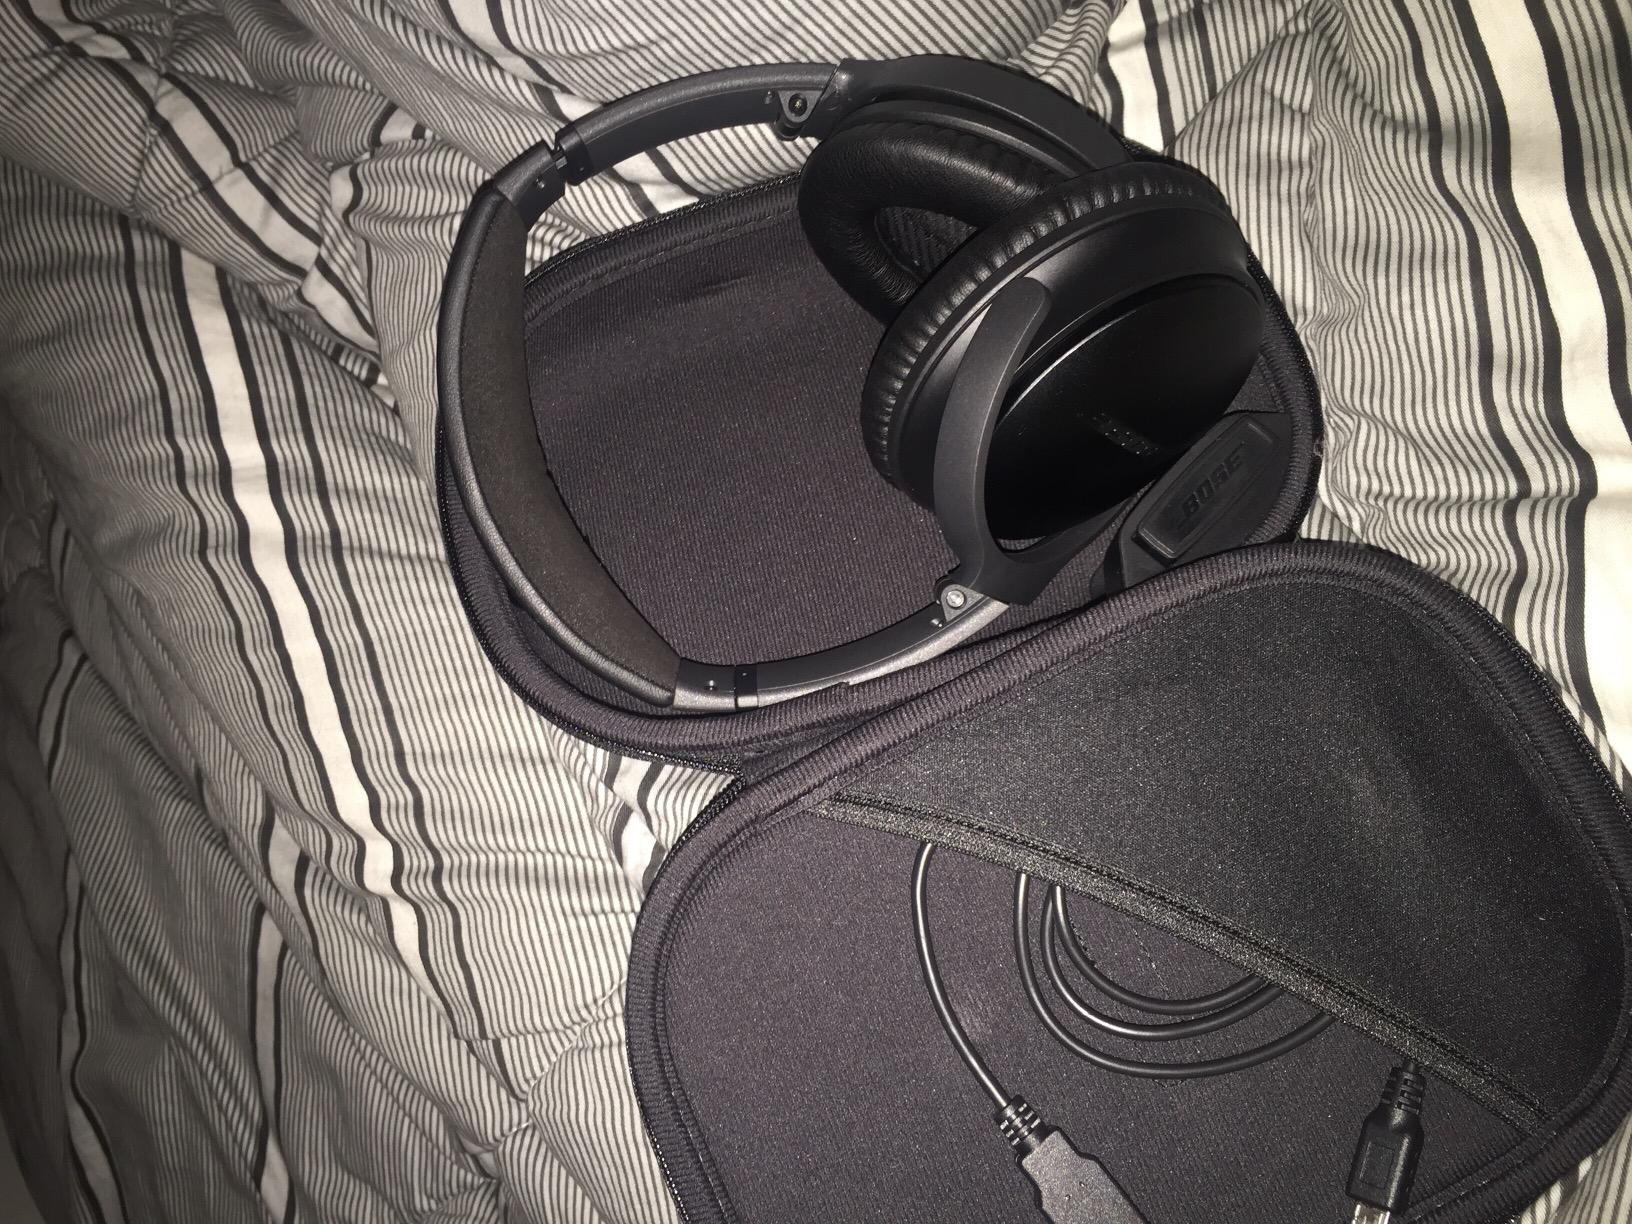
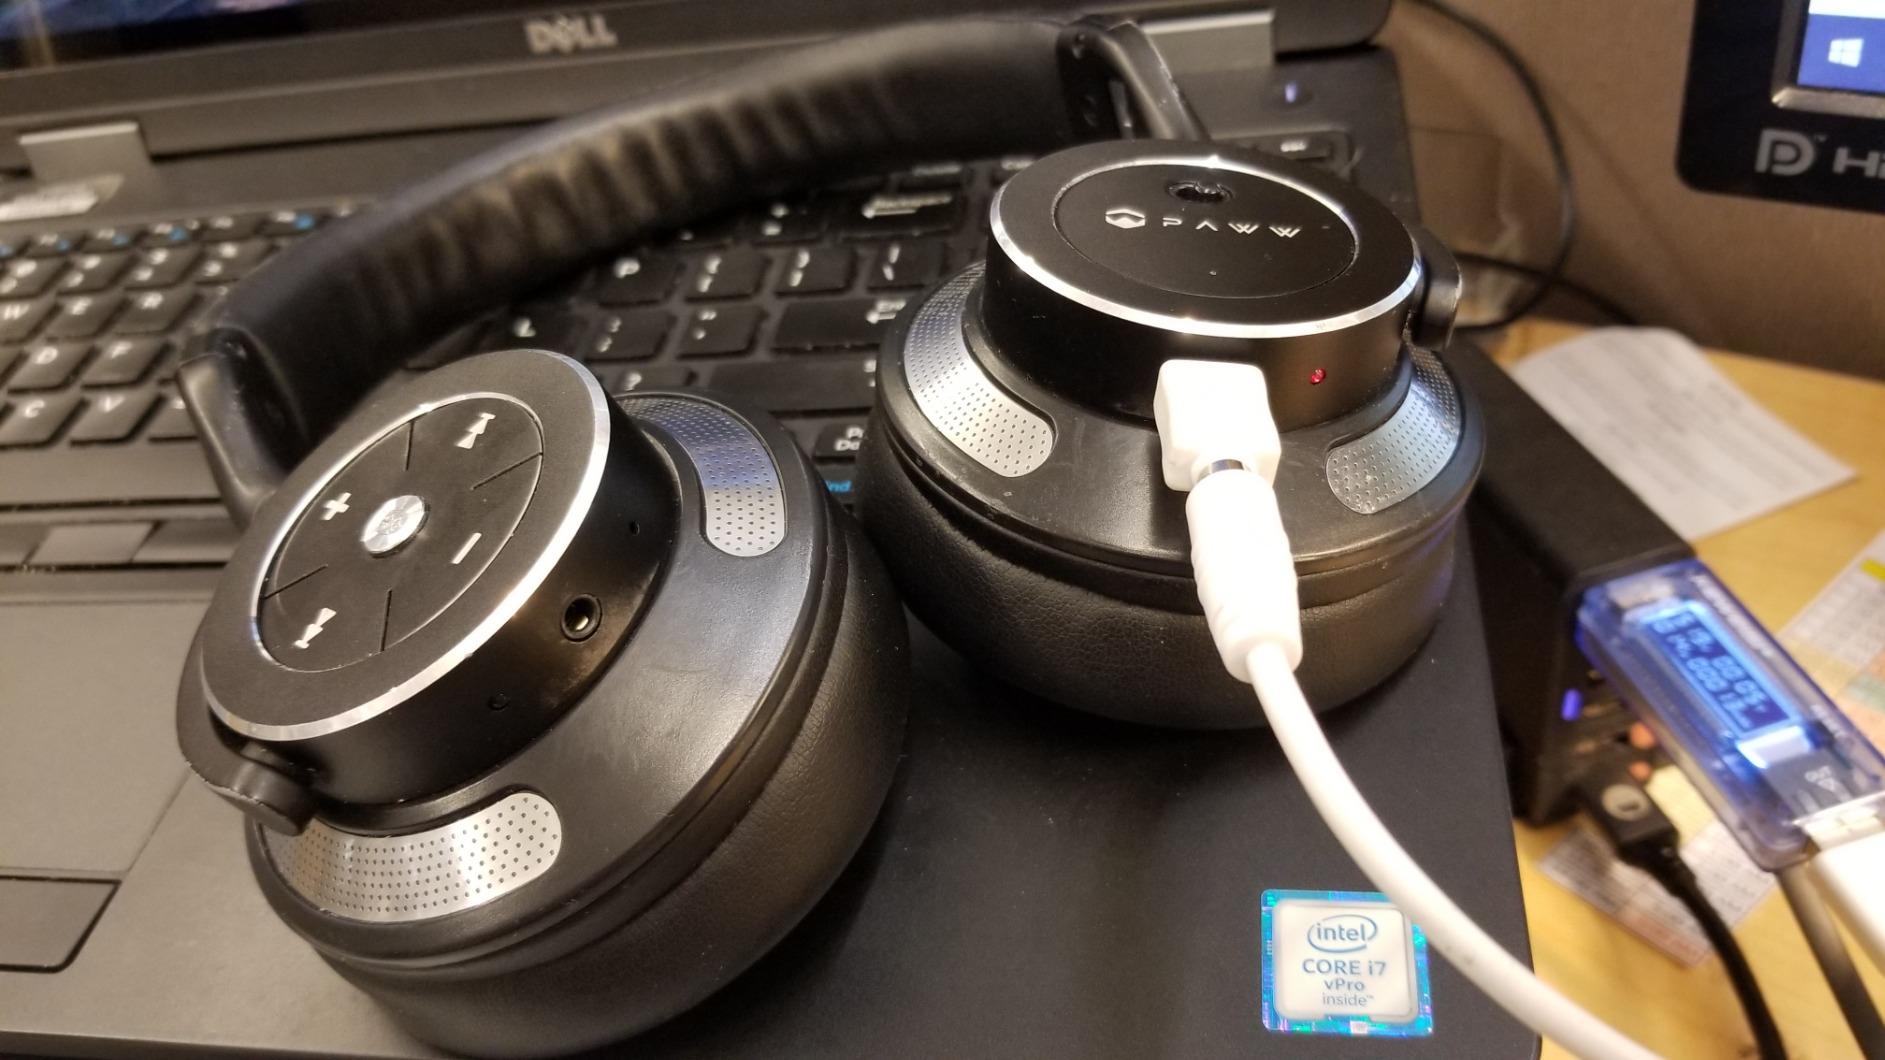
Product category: headphones
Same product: no